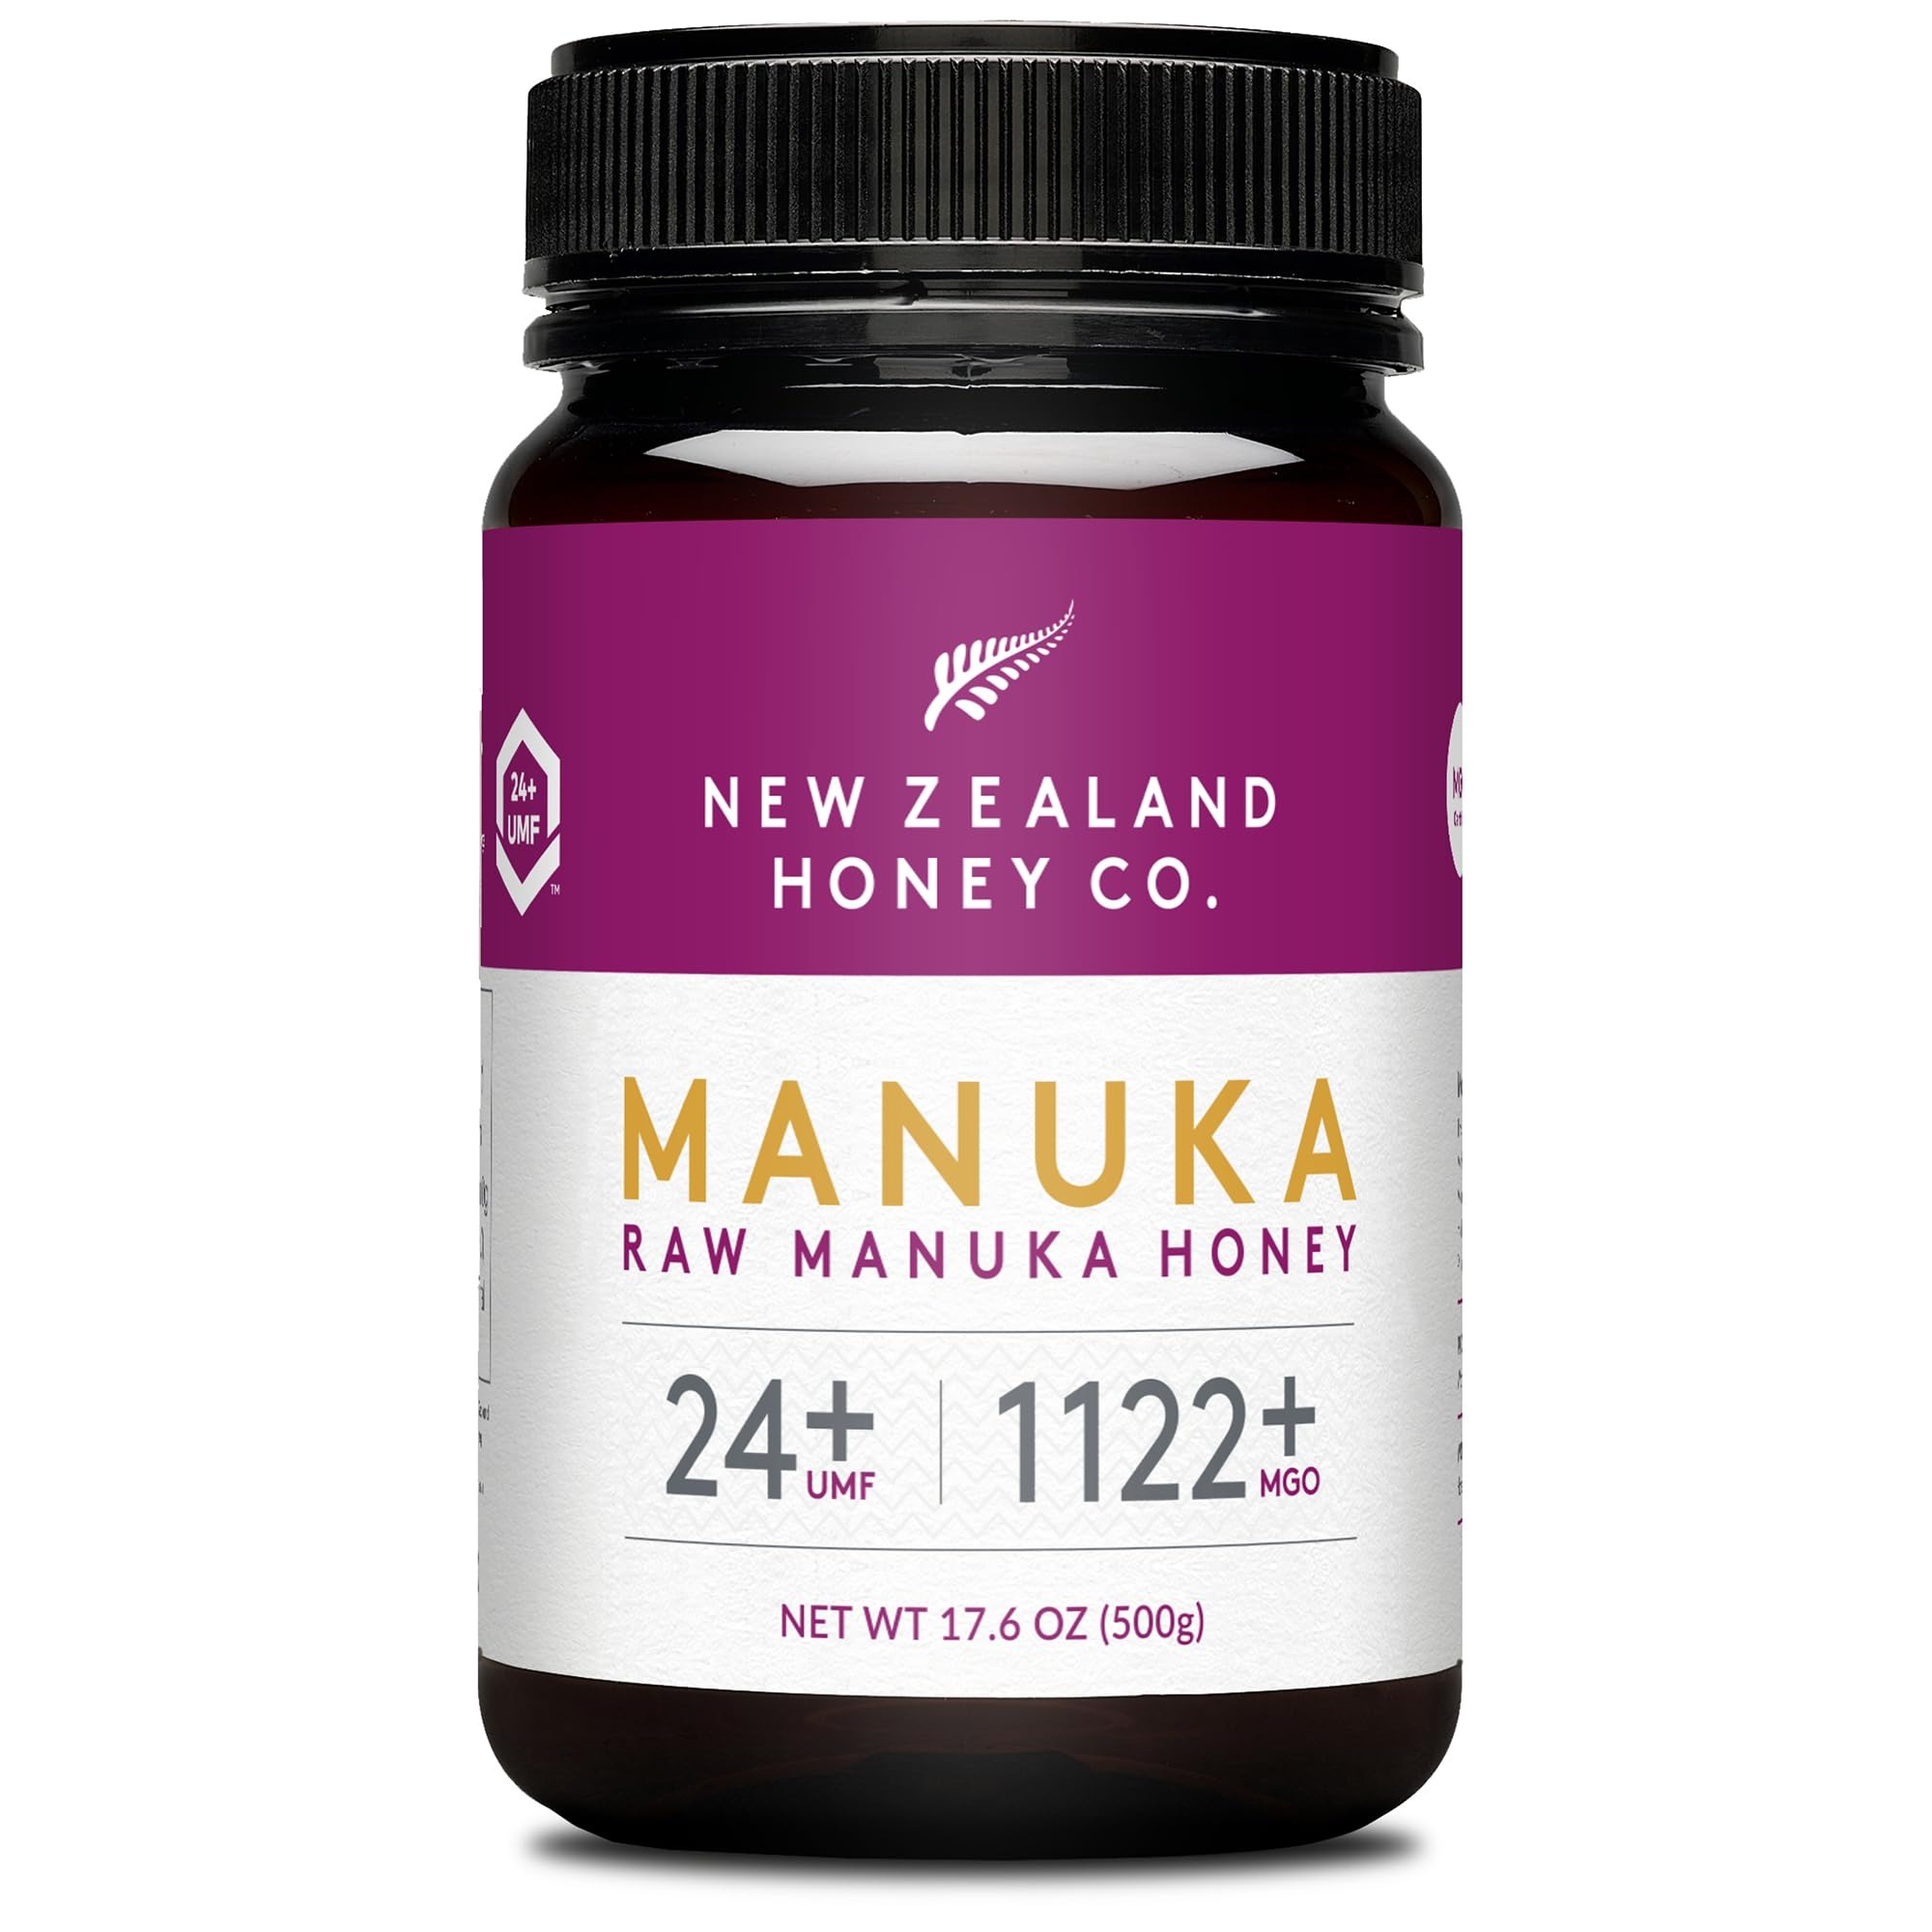
Item Name: New Zealand Honey Co. Raw Manuka Honey UMF 24+ / MGO 1122+ | UMF Certified | 17.6oz | Pure Raw Honey
Bullet Point 1: Manuka Honey
Bullet Point 2: Live Today, Own Tomorrow with our UMF 24+ Manuka Honey - For people who know what they want, plan for the future and understand the benefits of a healthy and balanced diet and lifestyle. This is a healthy superfood, and best of all, it's super easy to include in your diet.
Bullet Point 3: Supercharge Your Food - Renowned superfood, add to other health foods to supercharge them. This is a pure concentration of nature, that can be used on the go.
Product Description: Manuka Honey Manuka Honey UMF 20+ Manuka Honey UMF 20+ Manuka Honey UMF 20+ Manuka Honey UMF 20+
Value: 17.6
Unit: Ounce

Price: 185.88